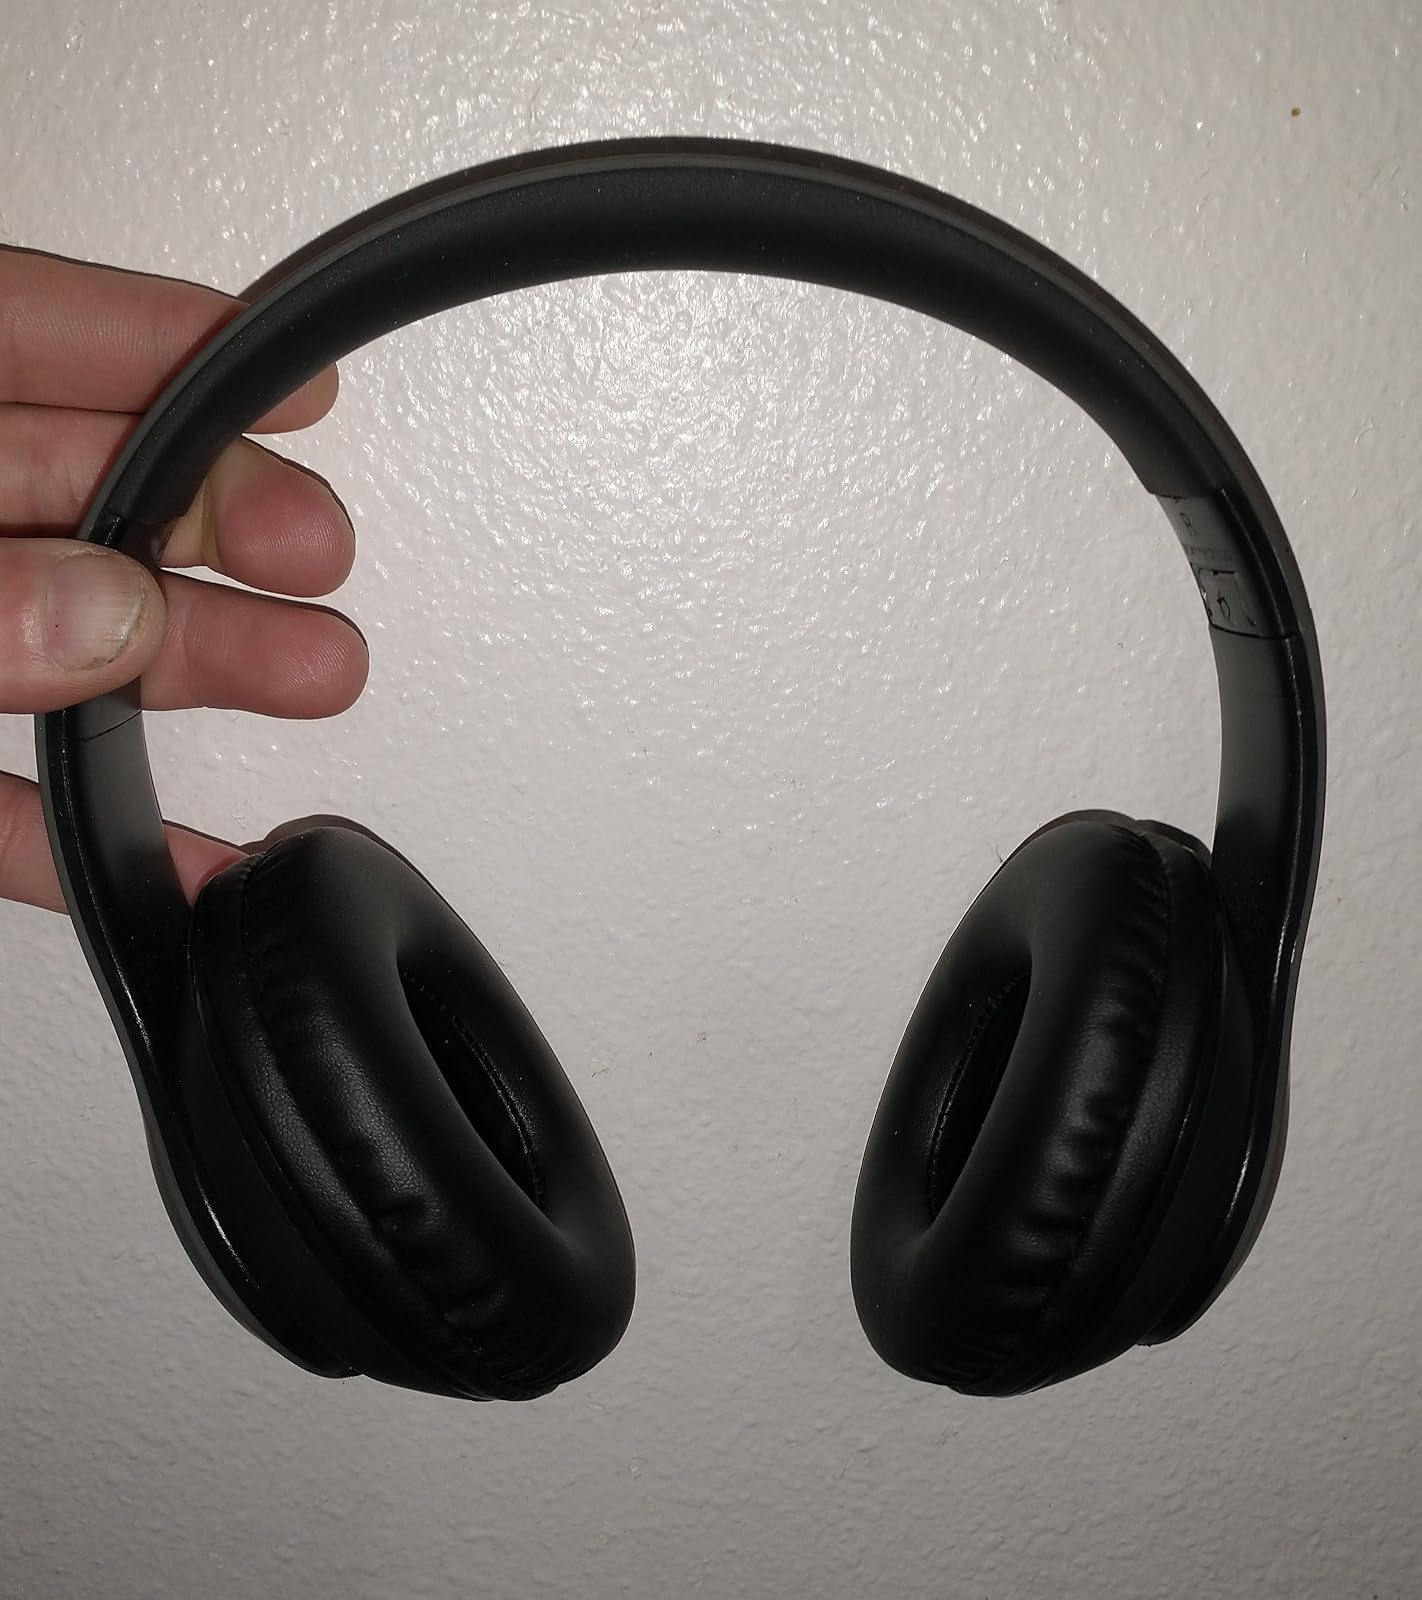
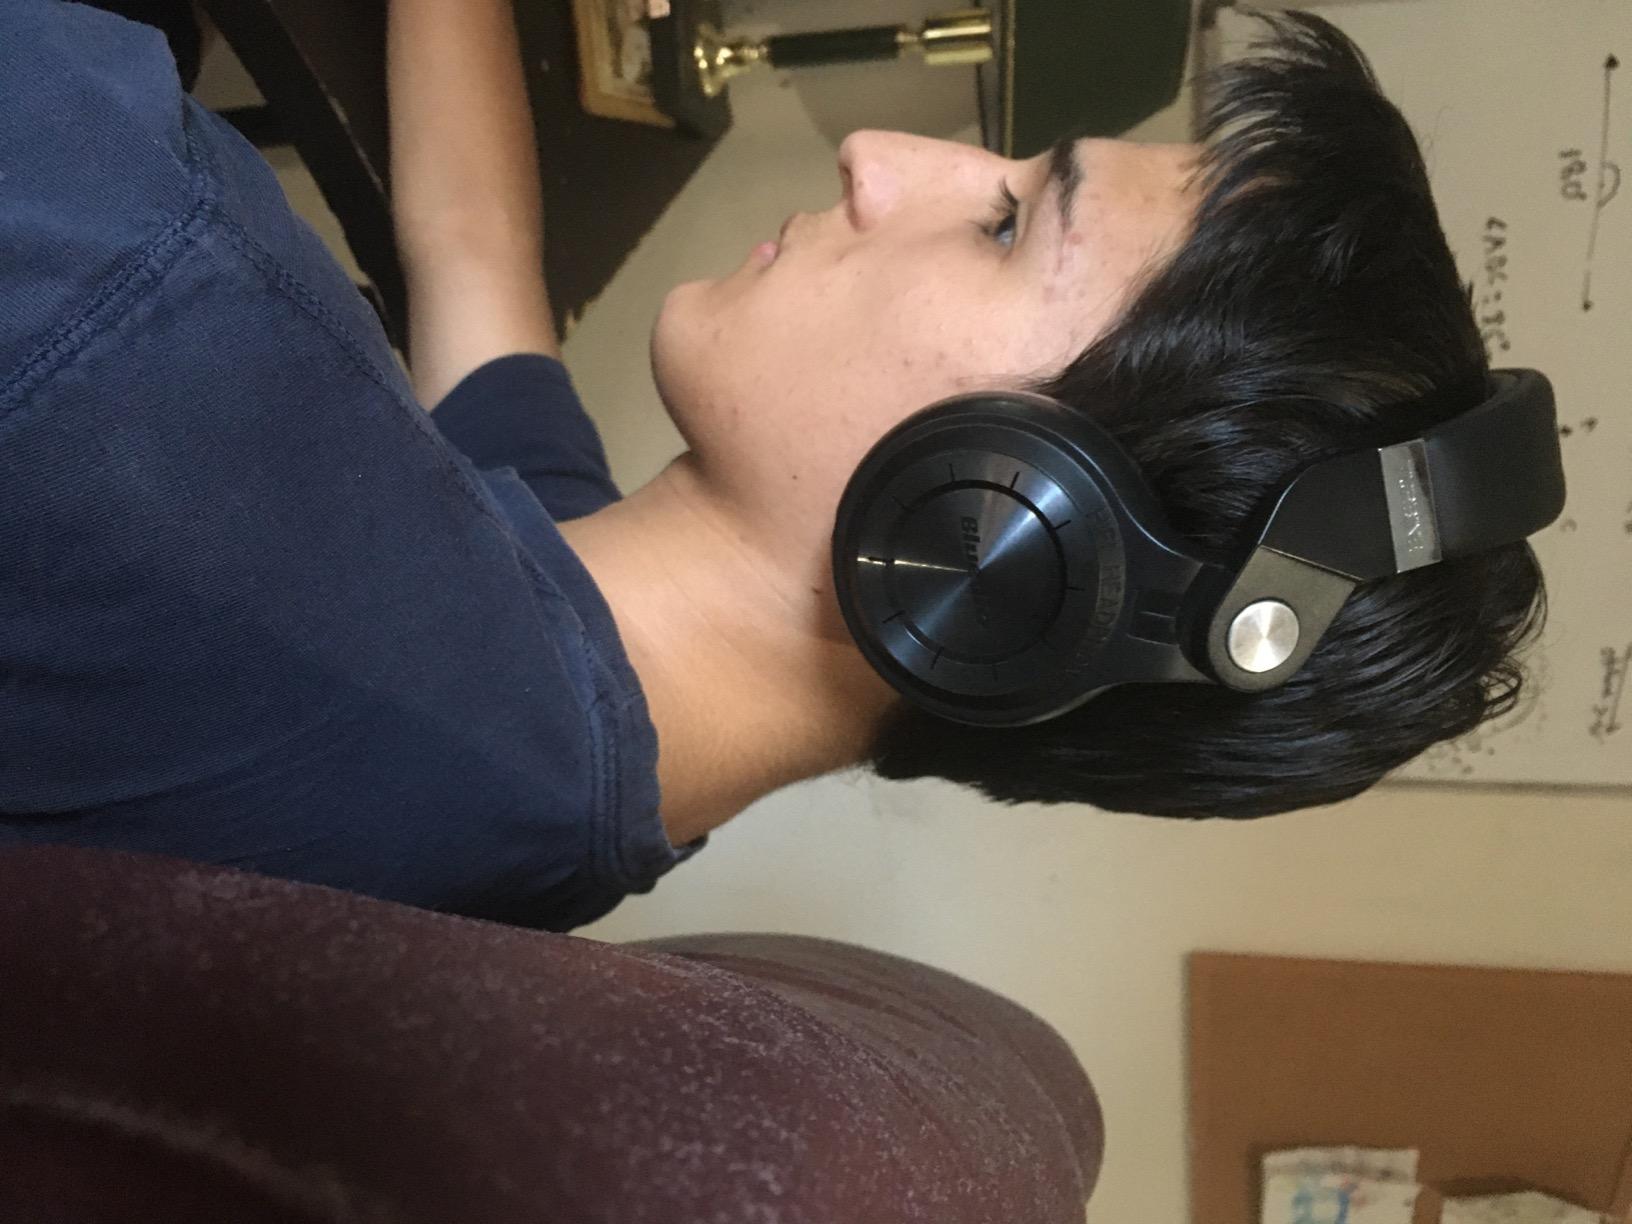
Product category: headphones
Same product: no